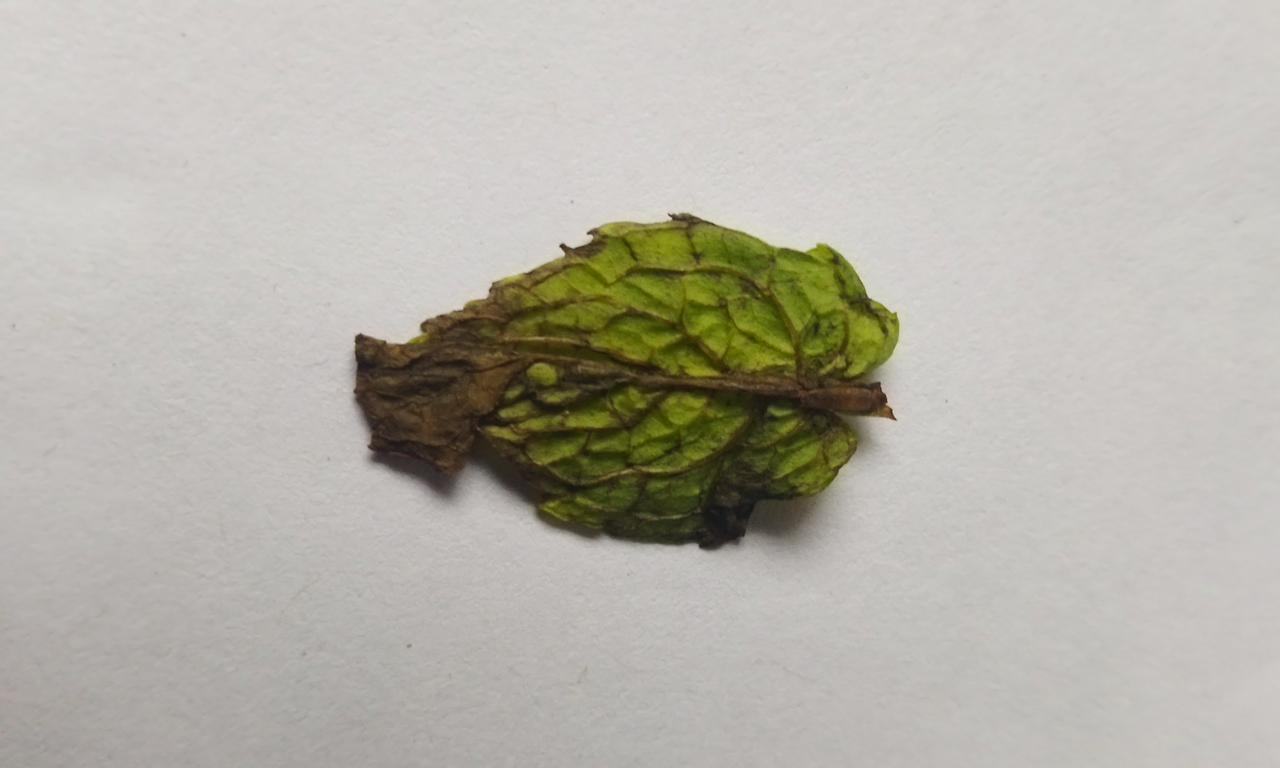
Label: Spoiled